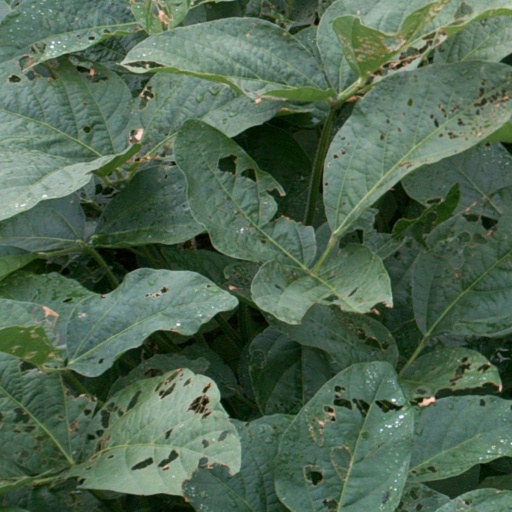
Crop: soybean